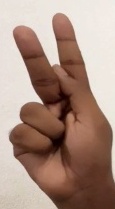
ASL sign: K